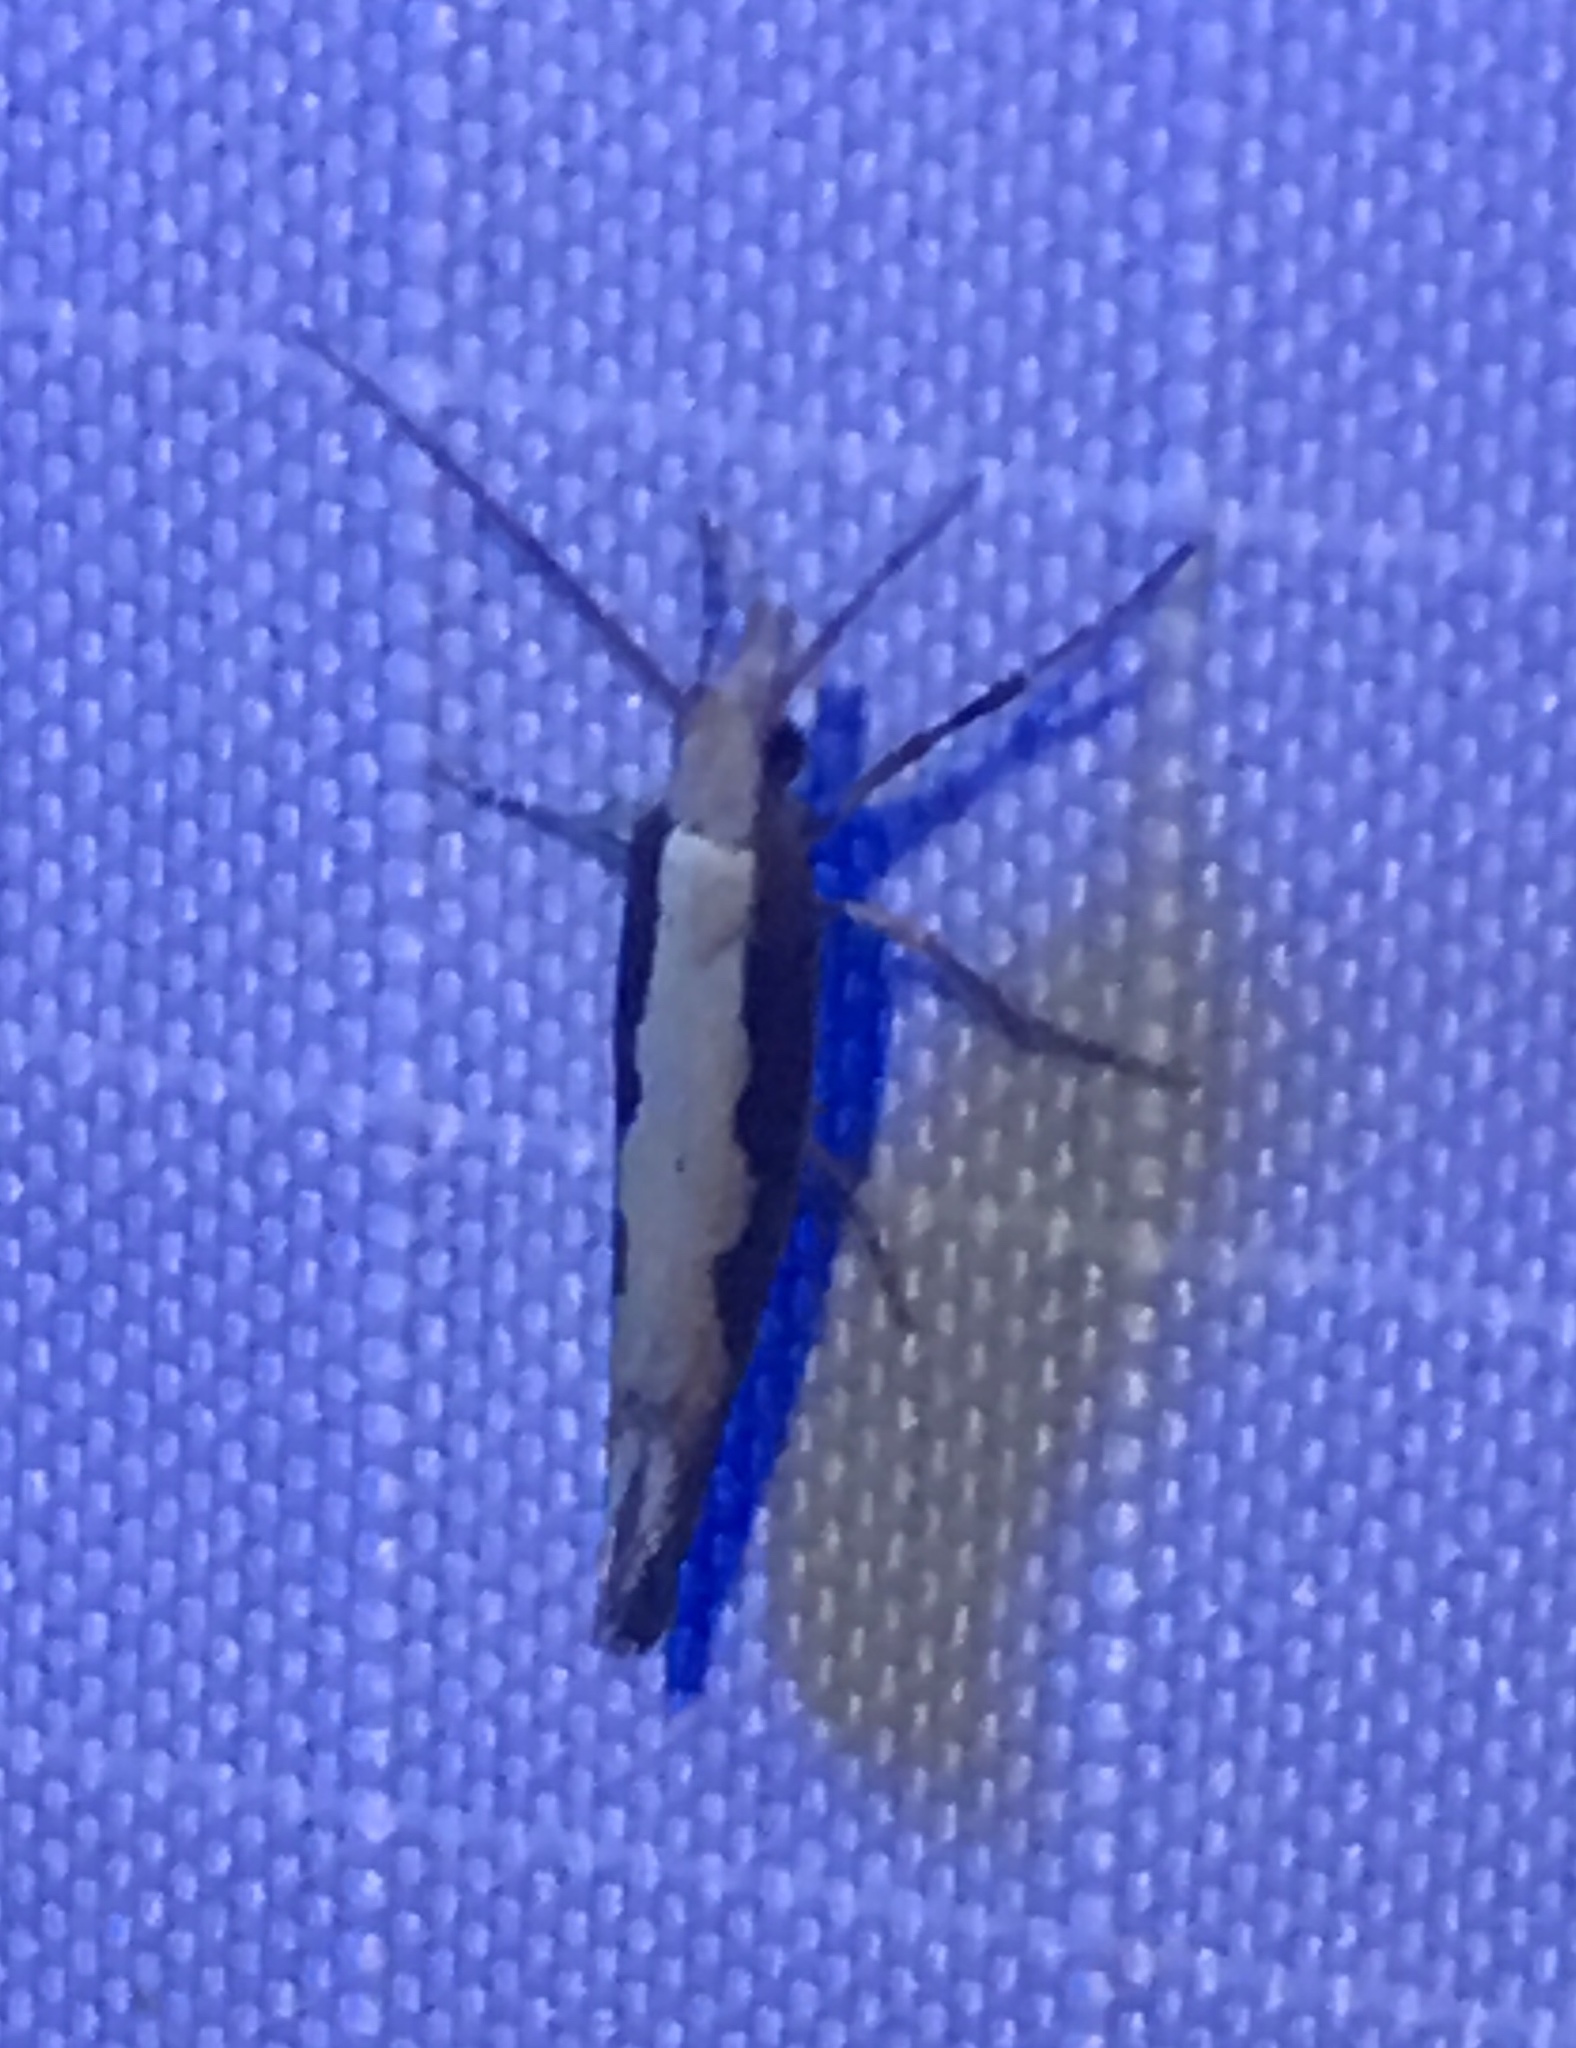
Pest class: diamondback_moth